Jacques-Barthélemy Micheli du Crest

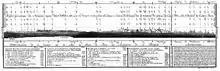
du Crest's panorama of the Alps

During his time at Aarburg Castle he published many meteorological papers and created a cartographical drawing of the Alps as viewed from the castle. Without any modern equipment, such as a theodolite or telescope he instead used an eight-meter long gutter pipe, filled with water to measure levels and a small rod held in front of it, he could measure the heights of the peaks. He then used the Scheuchzer map of 1712 to calculate the distances away, and drew the first scientific panorama of the Alps.